Lucie Aubrac

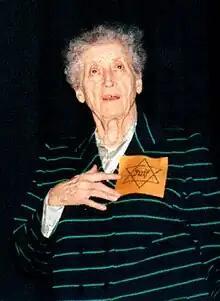
Lucie Aubrac in 2001

Patrick Marnham's biography of Moulin, "The Death of Jean Moulin: Biography of a Ghost" (2001) suggests Raymond and possibly Lucie betrayed Moulin. In his book "Resistance and Betrayal: The Death and Life of the Greatest Hero of the French Resistance (2002)", Marnham suggested that, because Raymond's overriding allegiance was to Communism, he would not have considered himself a traitor if he had betrayed Moulin, claiming that French Communists such as the Aubracs at times gave non-Communists, such as Moulin, to the Gestapo.